Fergus Sheppard

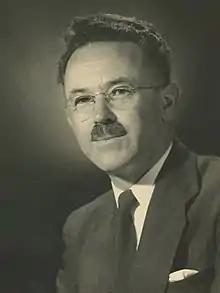
Fergus Sheppard

Fergus George Frederick Sheppard (1908 – 1997) was a New Zealand architect, who served as the chief government architect from 1959 until his retirement in 1971. During his time in this capacity he was involved with the design of the Beehive, among hundreds of other public buildings.